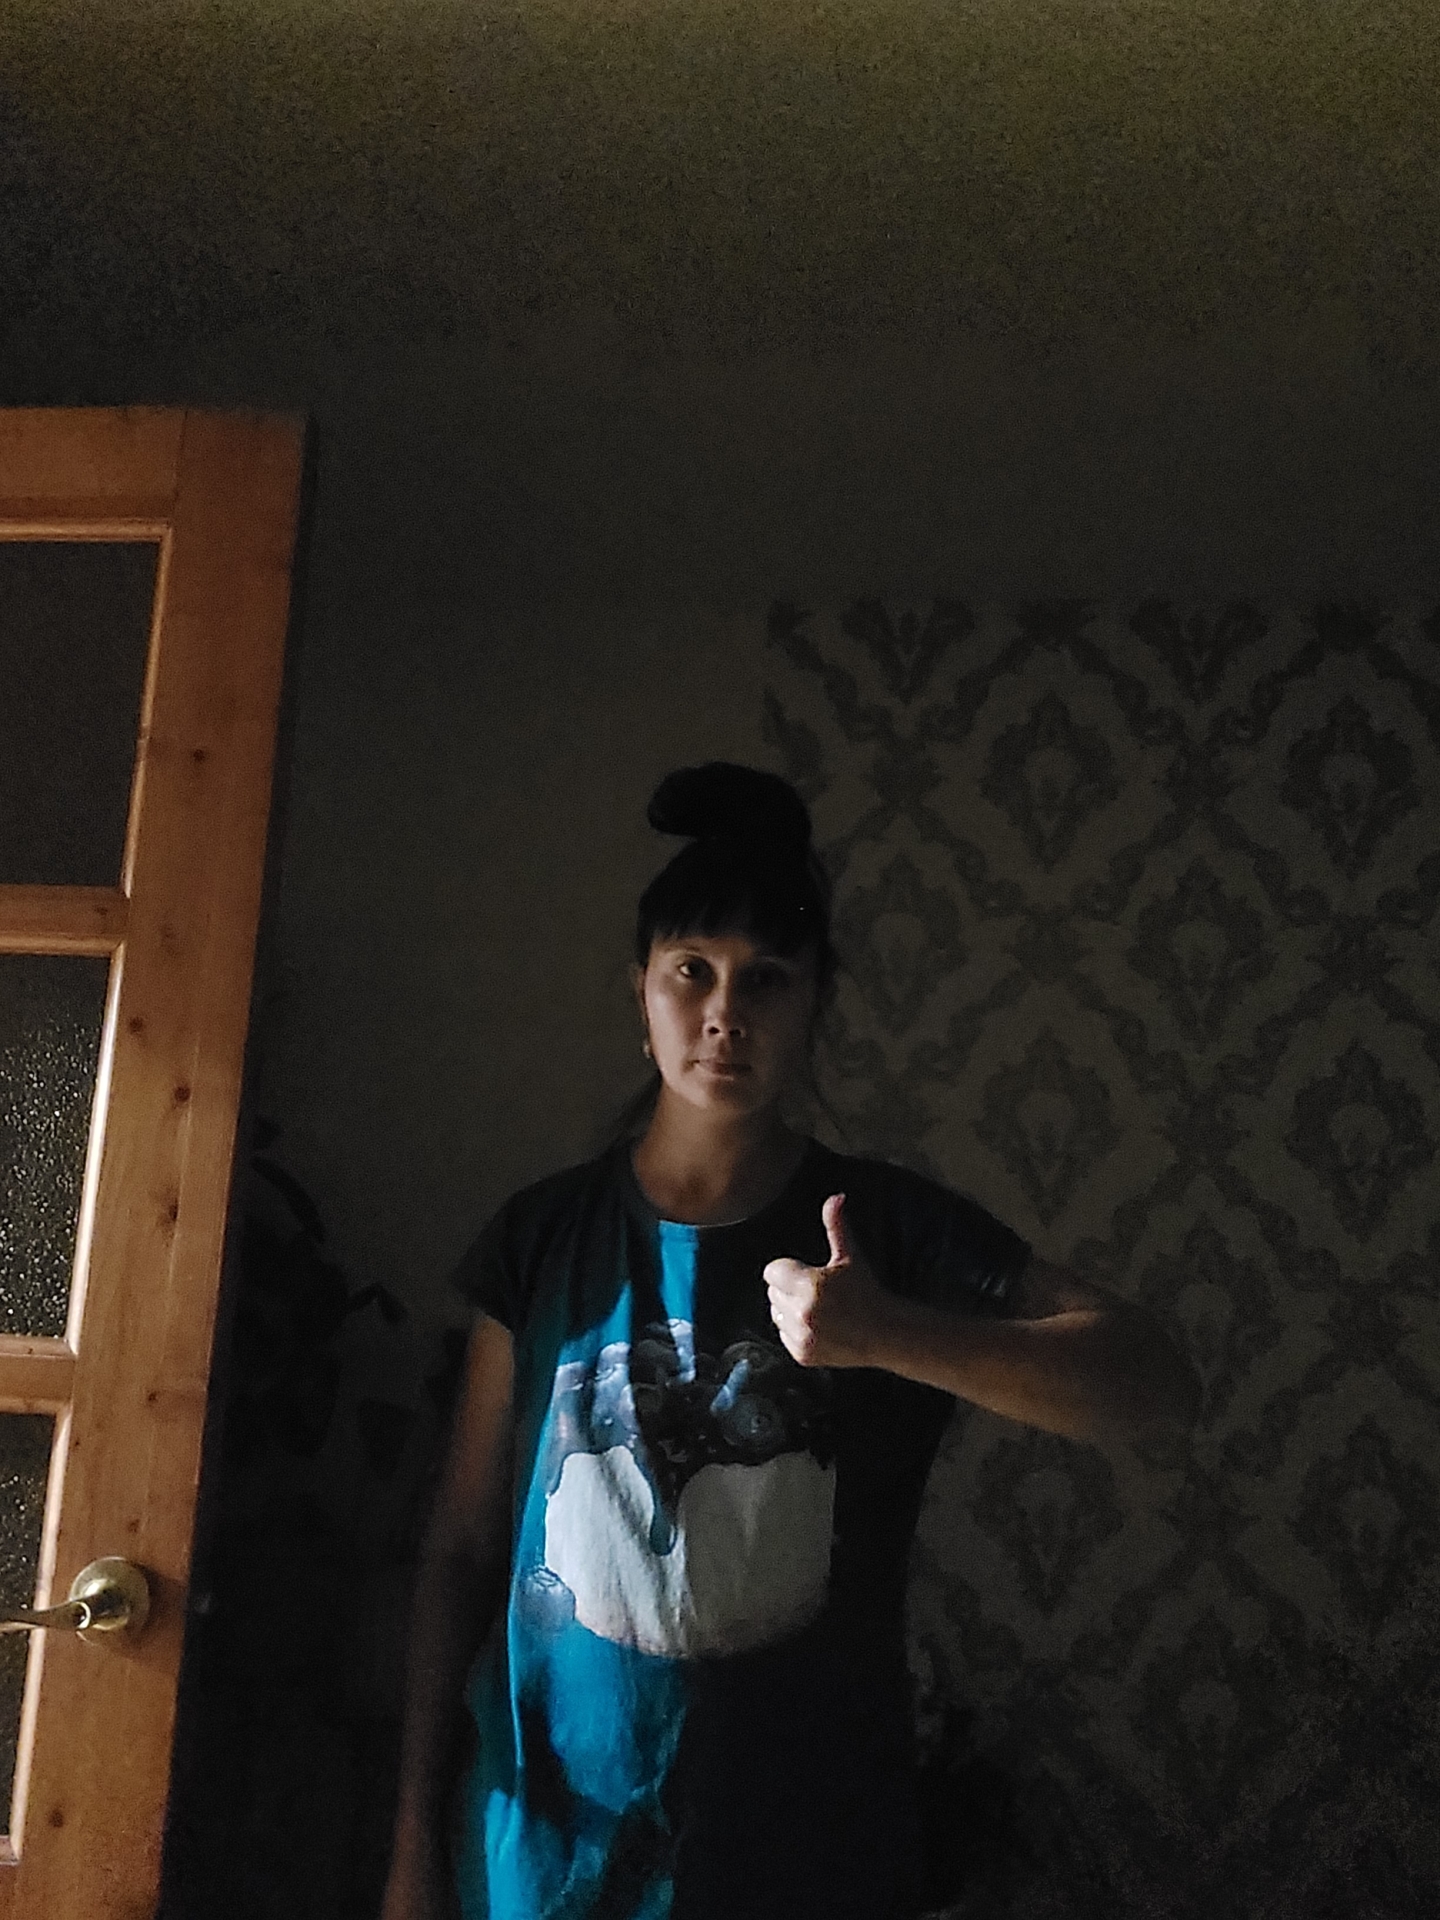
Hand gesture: like